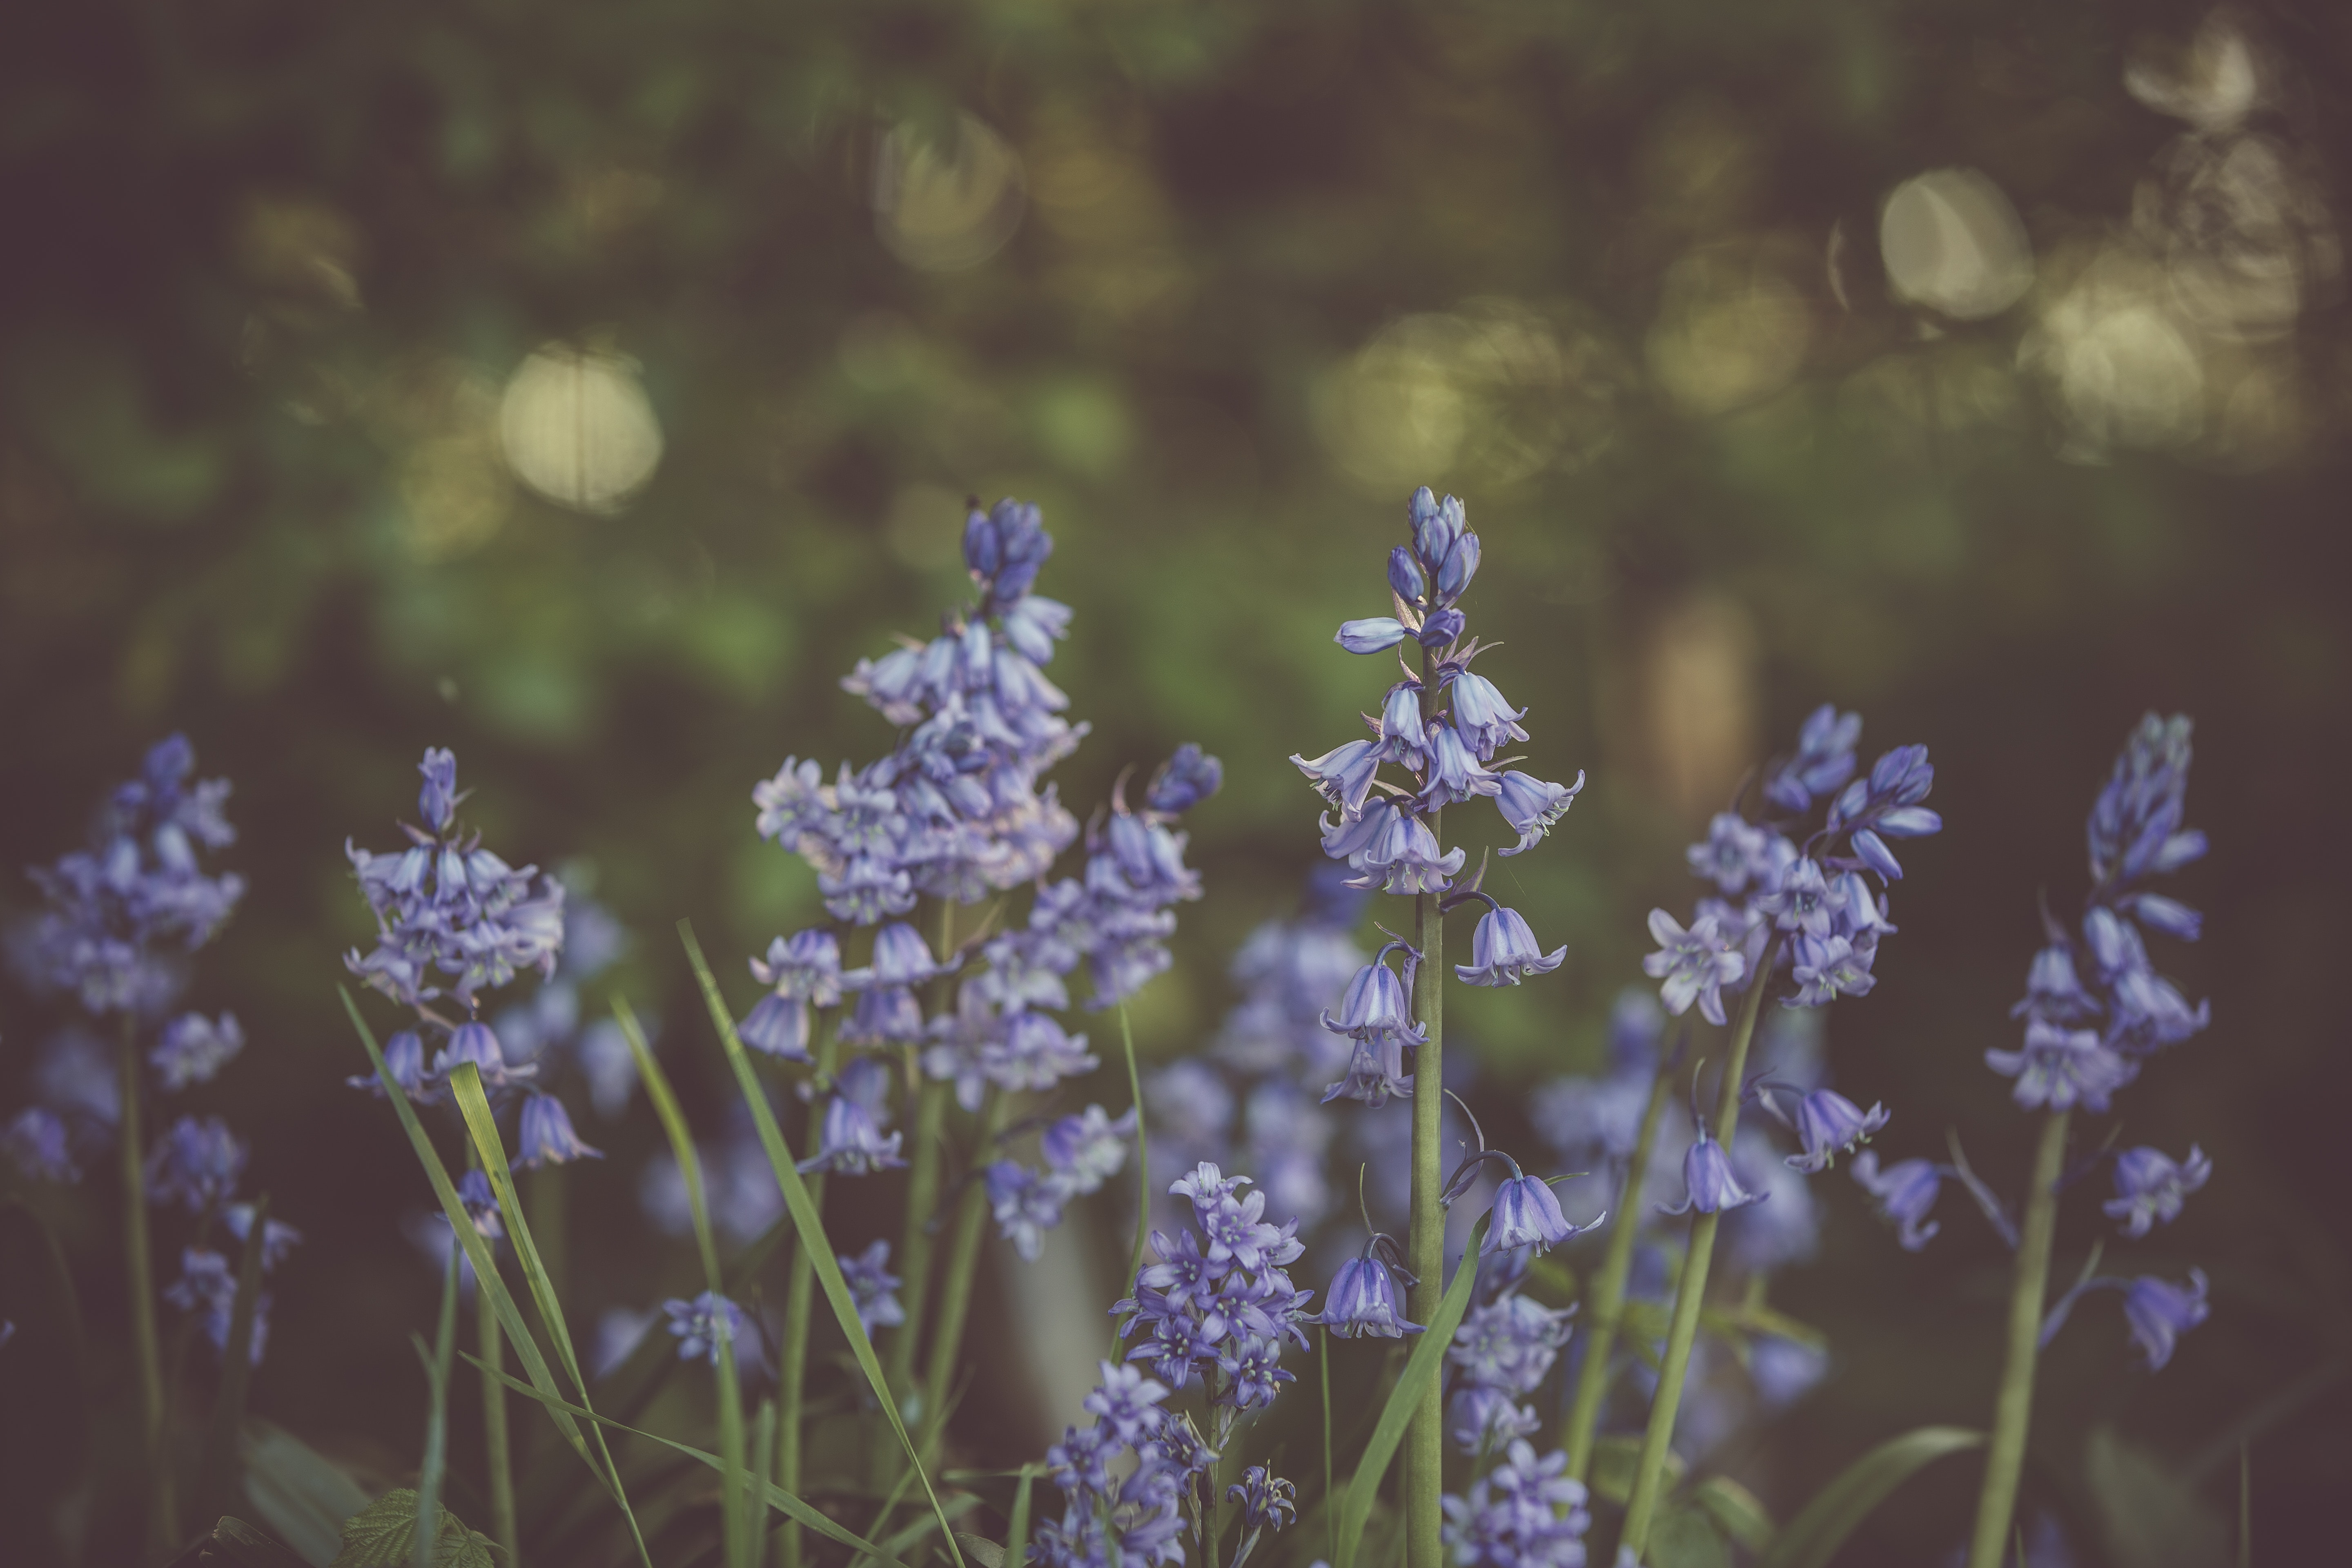
lavender, flower, purple, plant, spring, violet, lilac, grass, flowering plant, botany, wildflower, organism, photography, Forb, sunlight, english lavender, macro photography, forest, plant stem, meadow, nepeta, perennial plant